Turn Me Out (Praxis song)

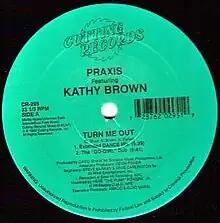
Side A label of the original 1994 U.S. vinyl single

"Turn Me Out" is a 1994 single by Praxis featuring Kathy Brown, also titled "Turn Me Out (Turn to Sugar)" for the 1997 single re-release. The song recording was later covered by 2 Shoes in 2012 with the different title and then sampled by Russ Chimes one year later (2013).